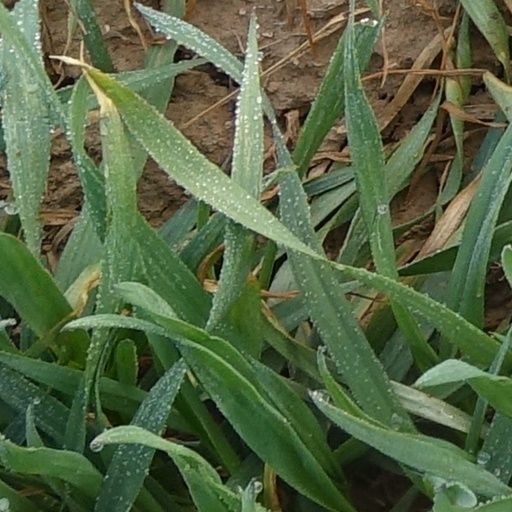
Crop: wheat